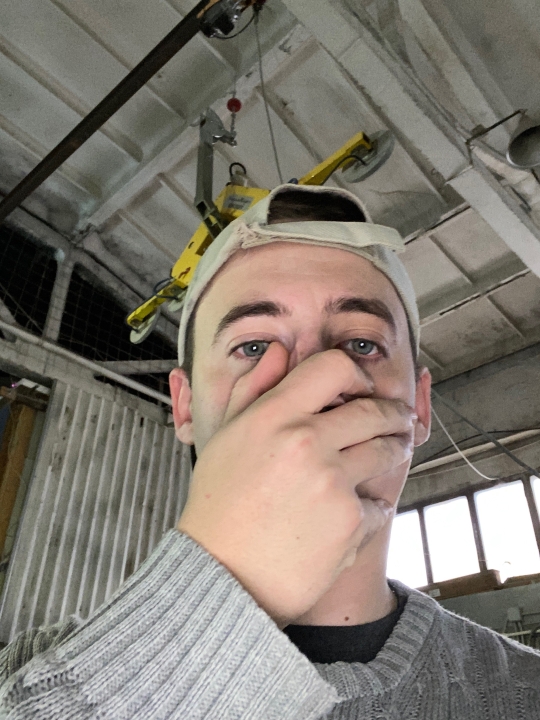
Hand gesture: no_gesture